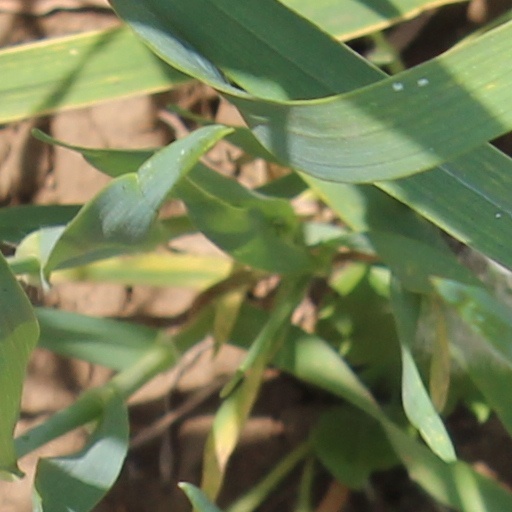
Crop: wheat